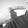
ASL letter: G